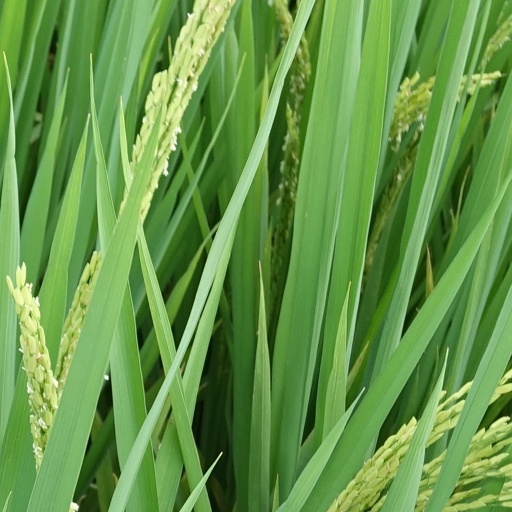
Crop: rice